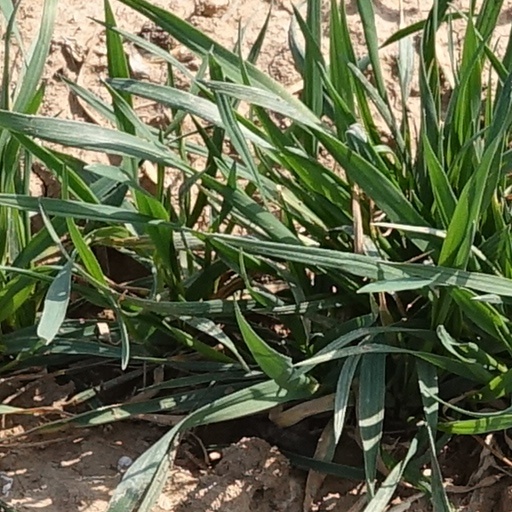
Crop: wheat